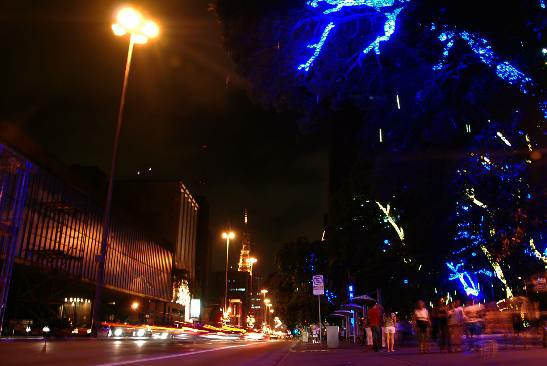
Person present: No